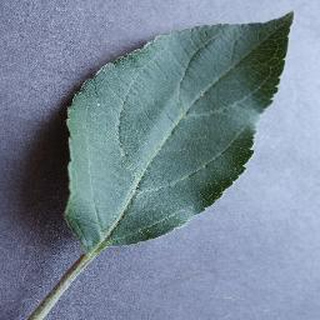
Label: healthy_apple